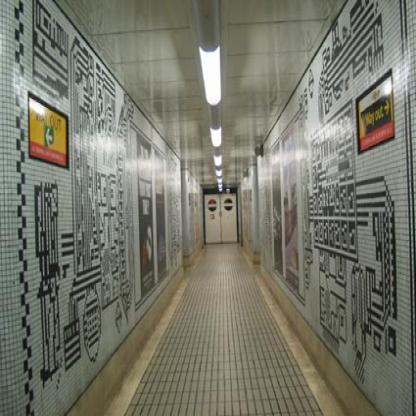
Scene: Indoor